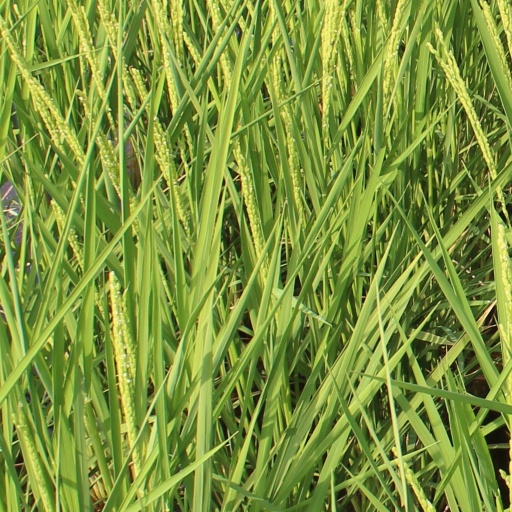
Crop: rice